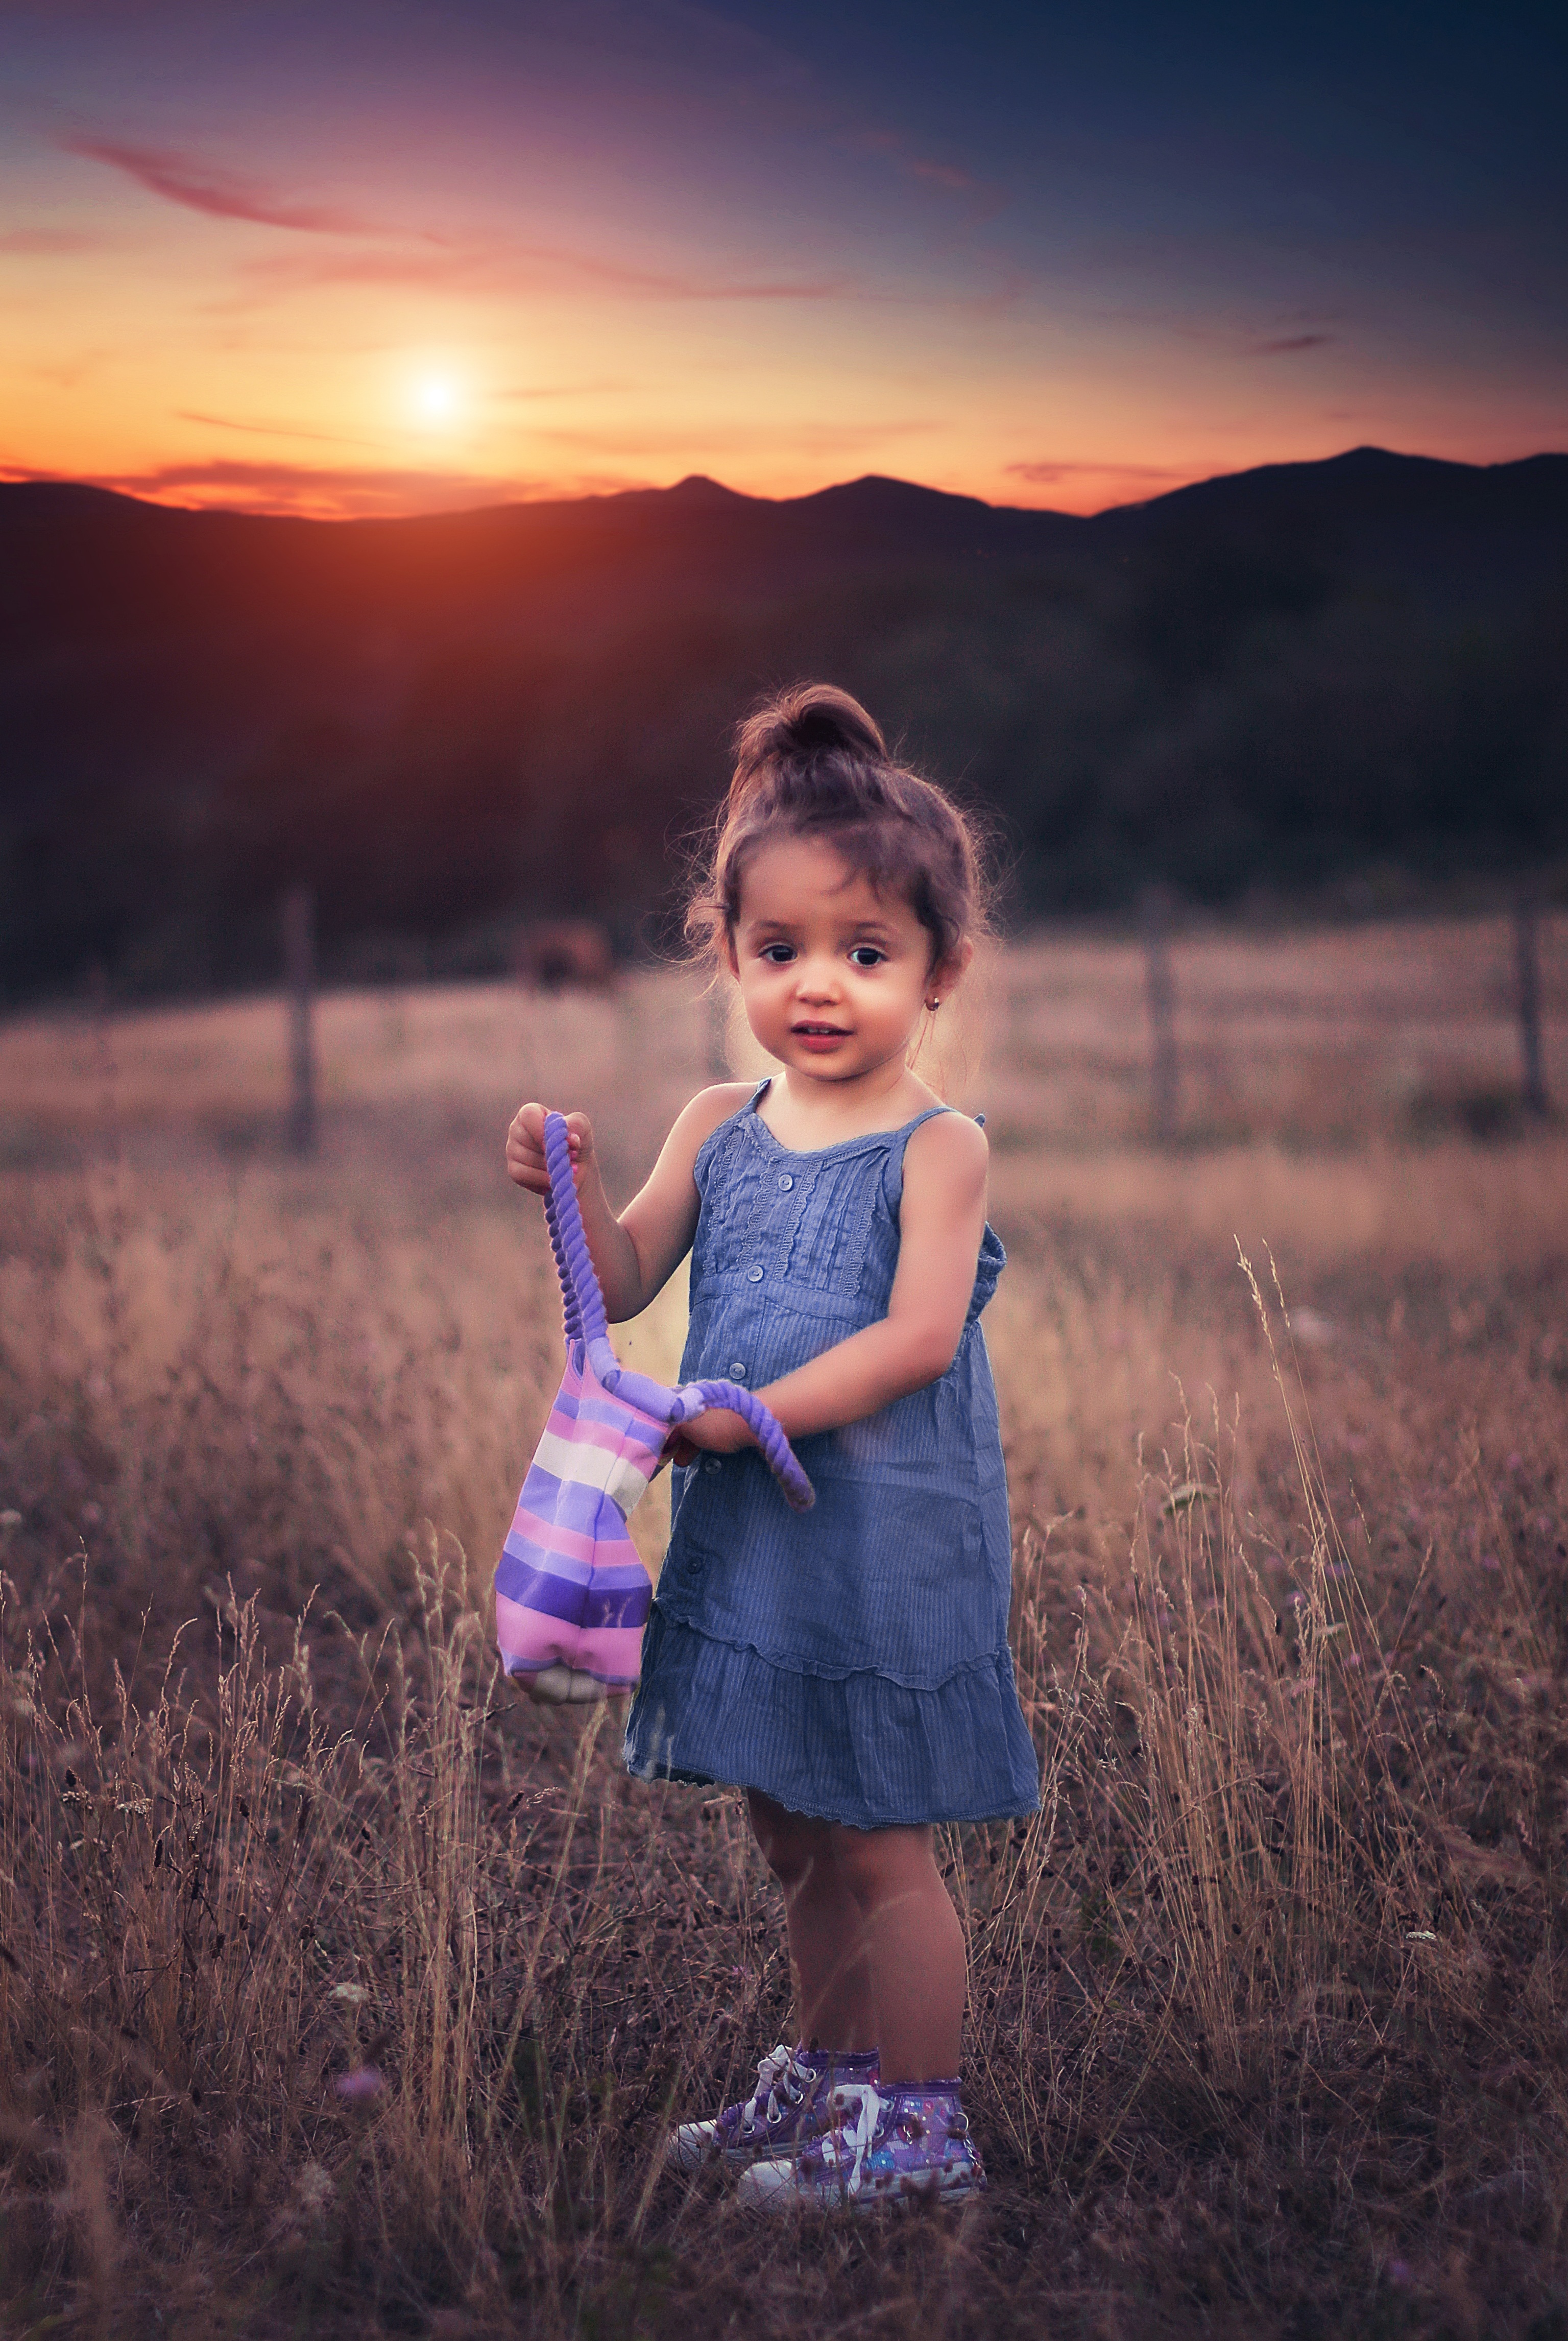
person, people, girl, sunset, photography, sunlight, morning, kid, evening, portrait, model, spring, autumn, child, blue, season, outdoors, dress, photograph, beauty, photo shoot, portrait photography